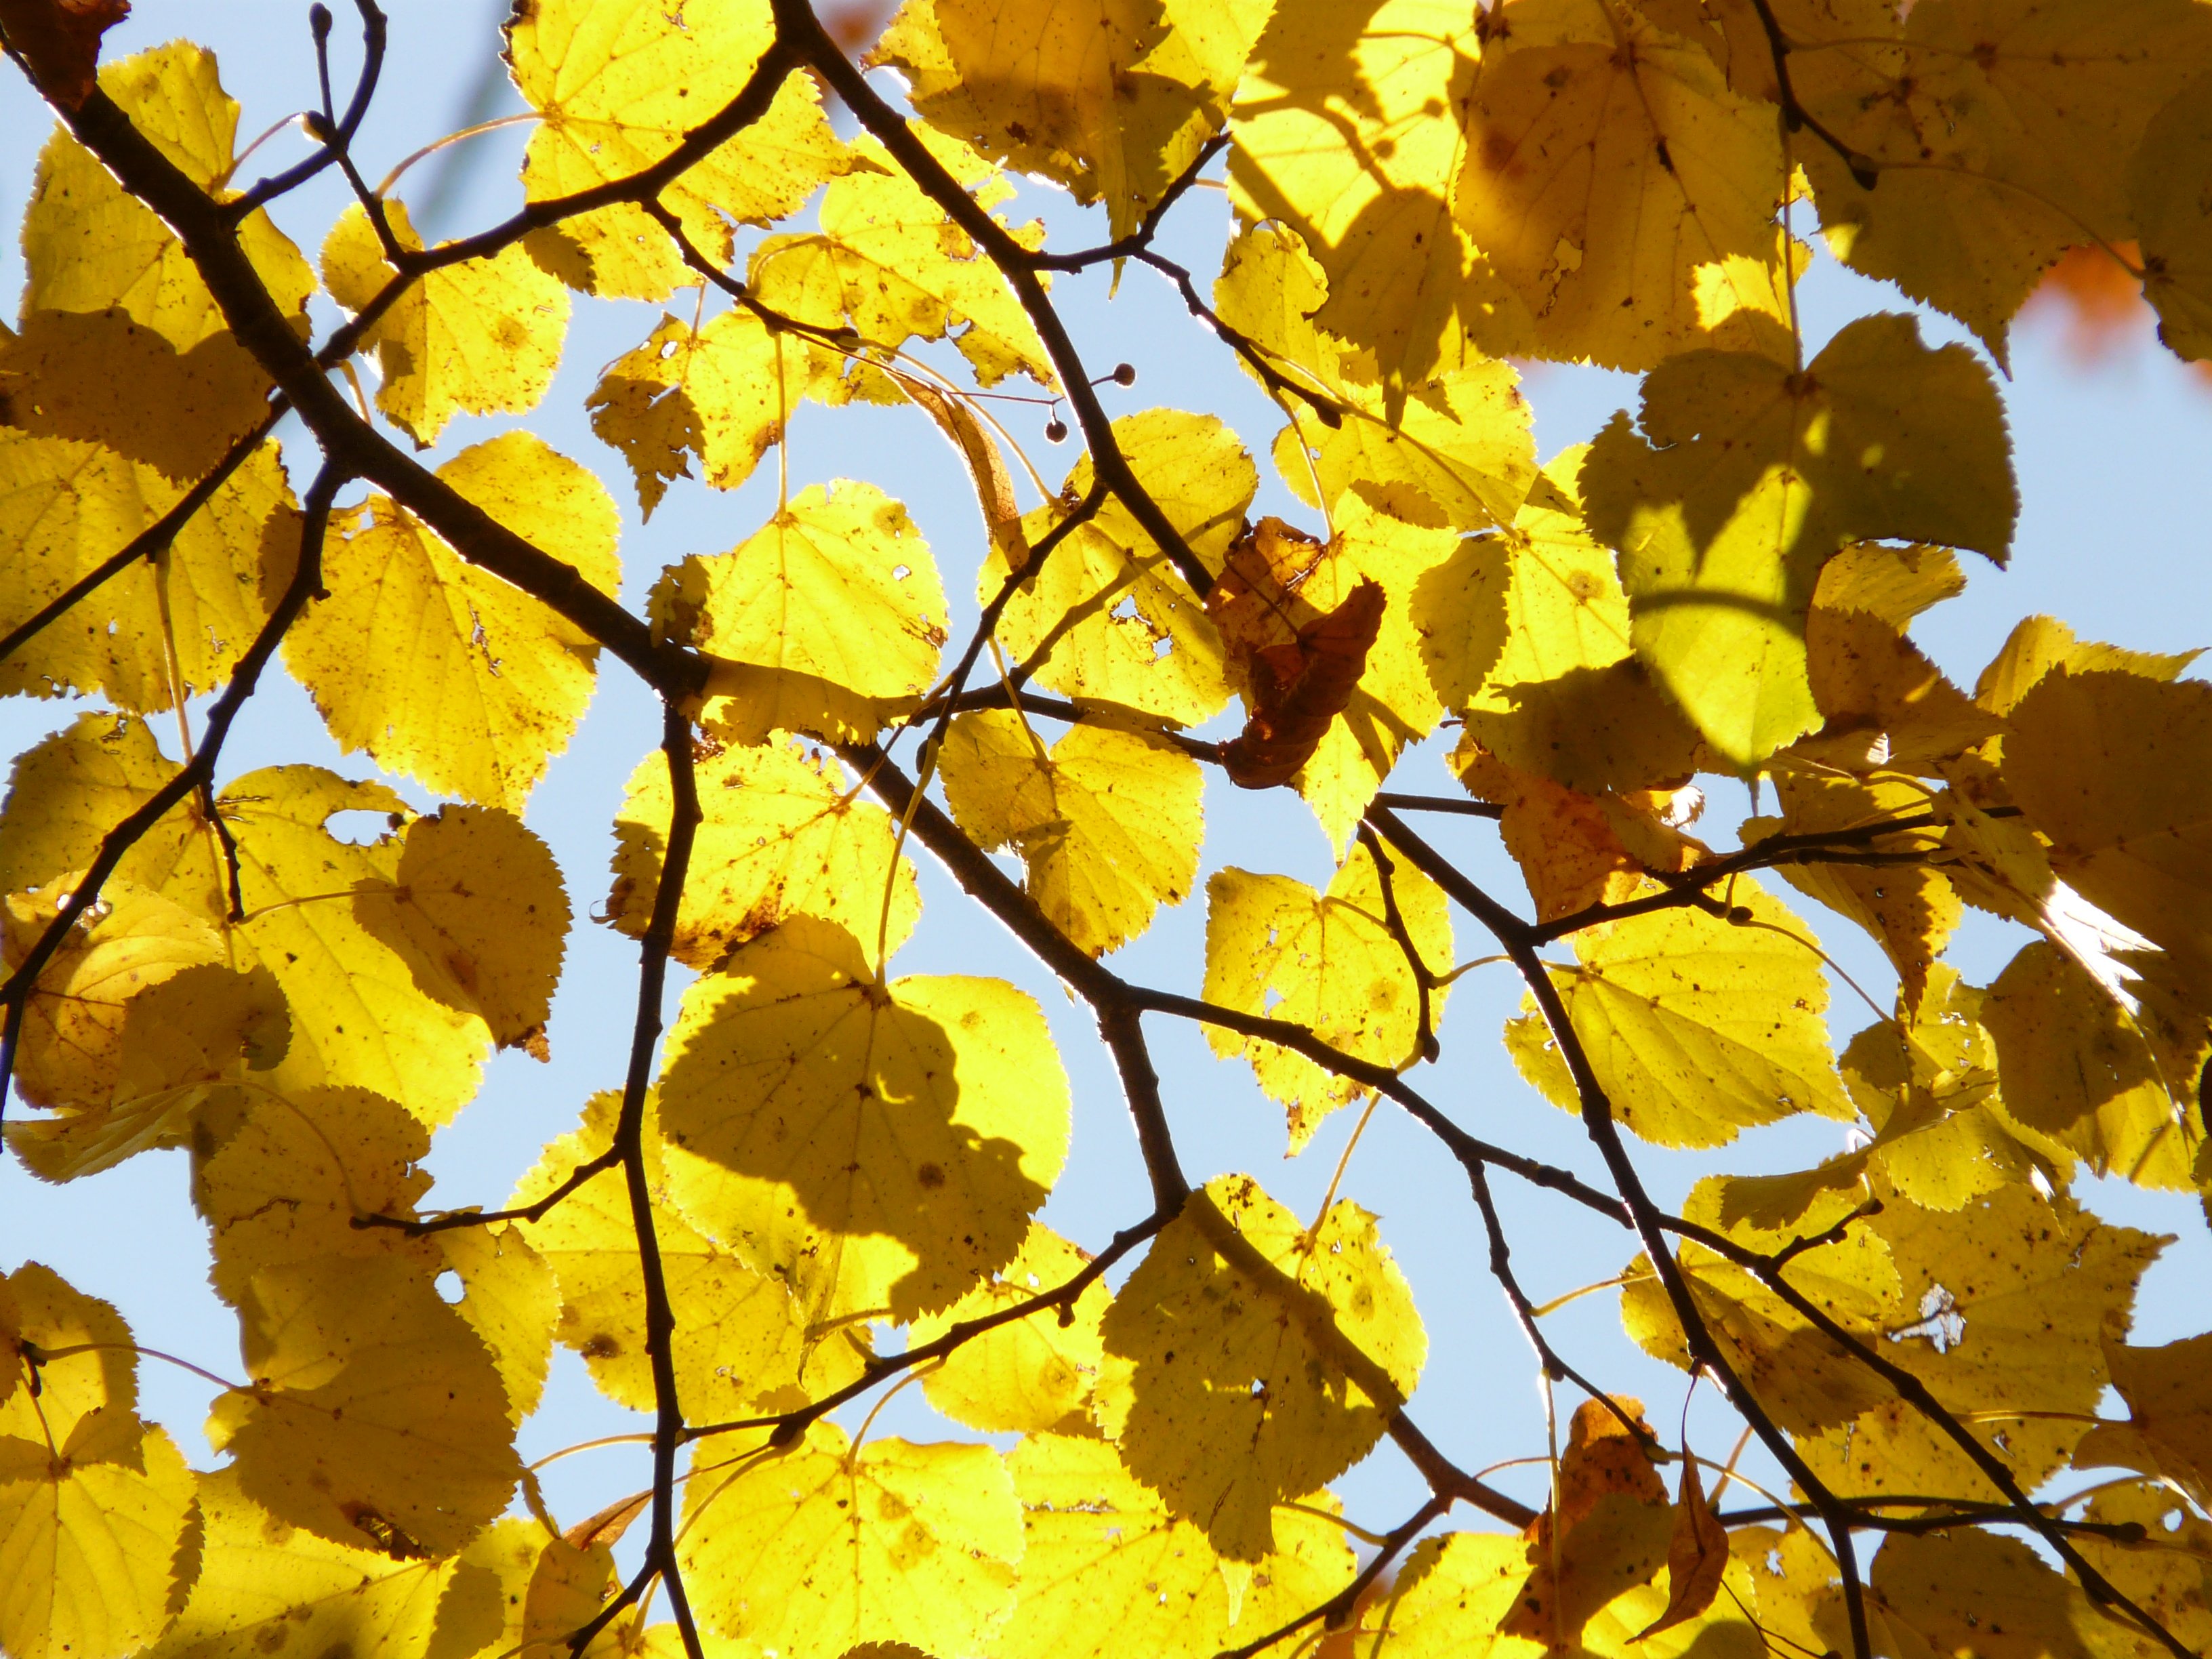
tree, forest, branch, plant, sun, sunlight, leaf, golden, color, autumn, colorful, yellow, season, maple tree, leaves, bright, deciduous, linde, october, fall foliage, autumn forest, golden autumn, back light, golden october, flowering plant, maidenhair tree, tilia, lipovina, tilia cordata, woody plant, land plant, winter linde, stone linde